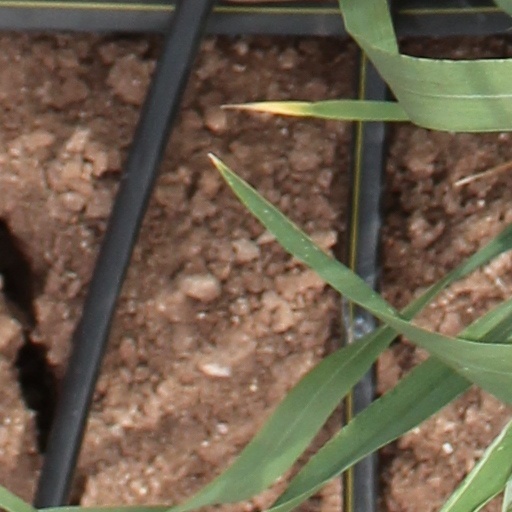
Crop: wheat